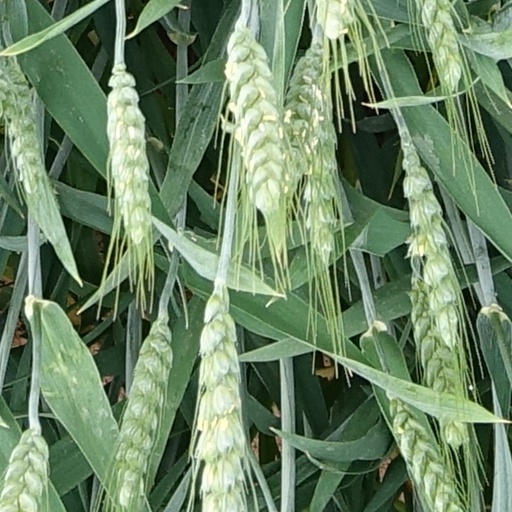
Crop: wheat